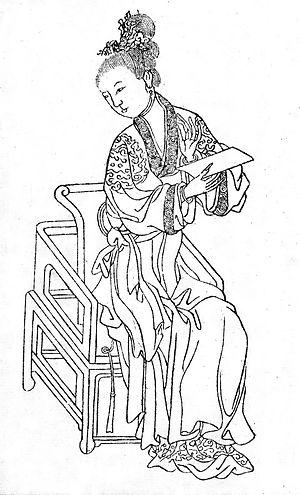
Wanxiaotang est un recueil de portraits de personnalités célèbres de la Chine impériale, dessinée et compilées par Shang Guanzhou, en 1743.